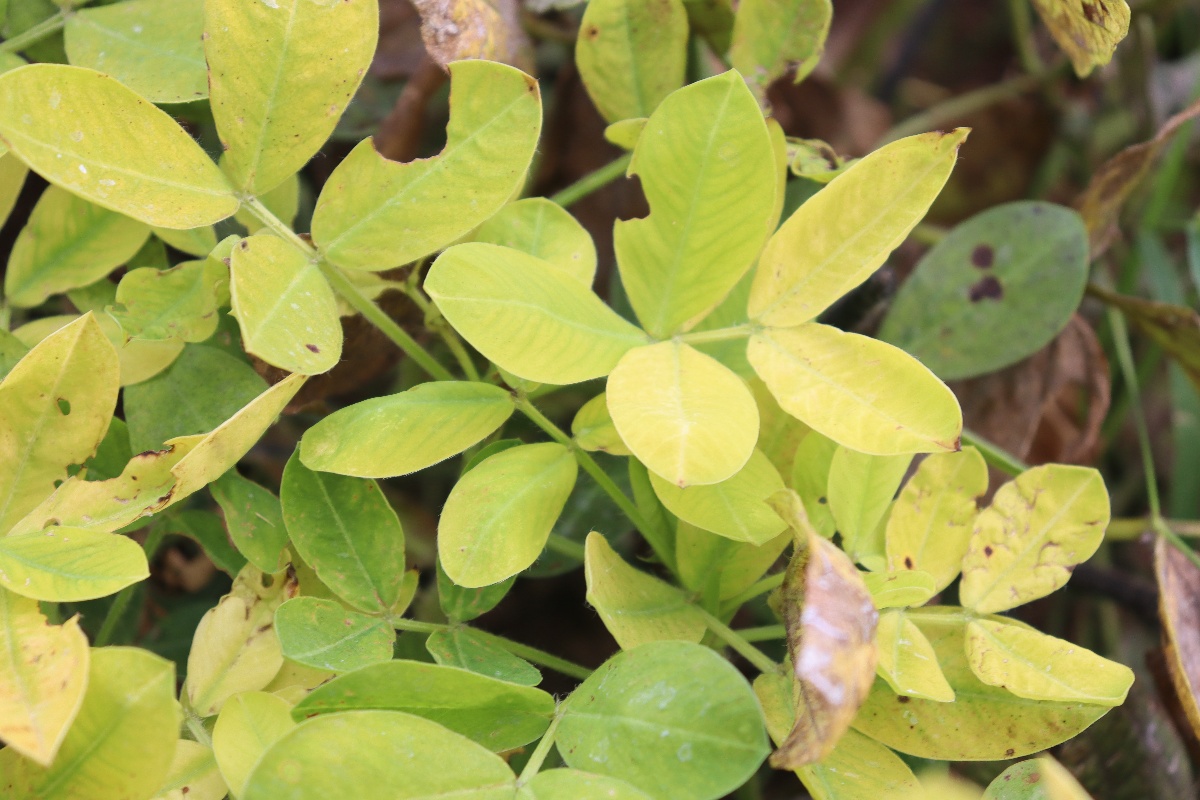
Label: nutrition deficiency